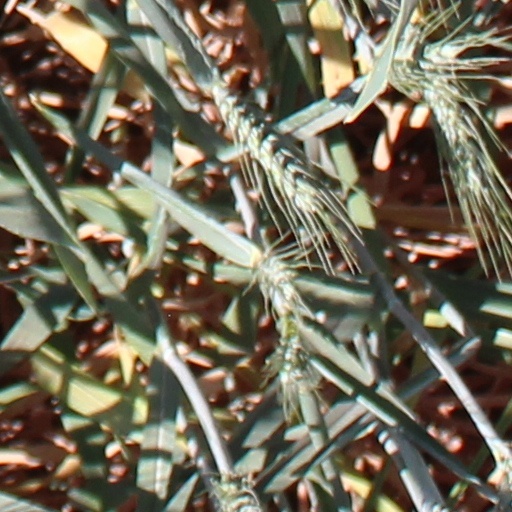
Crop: wheat